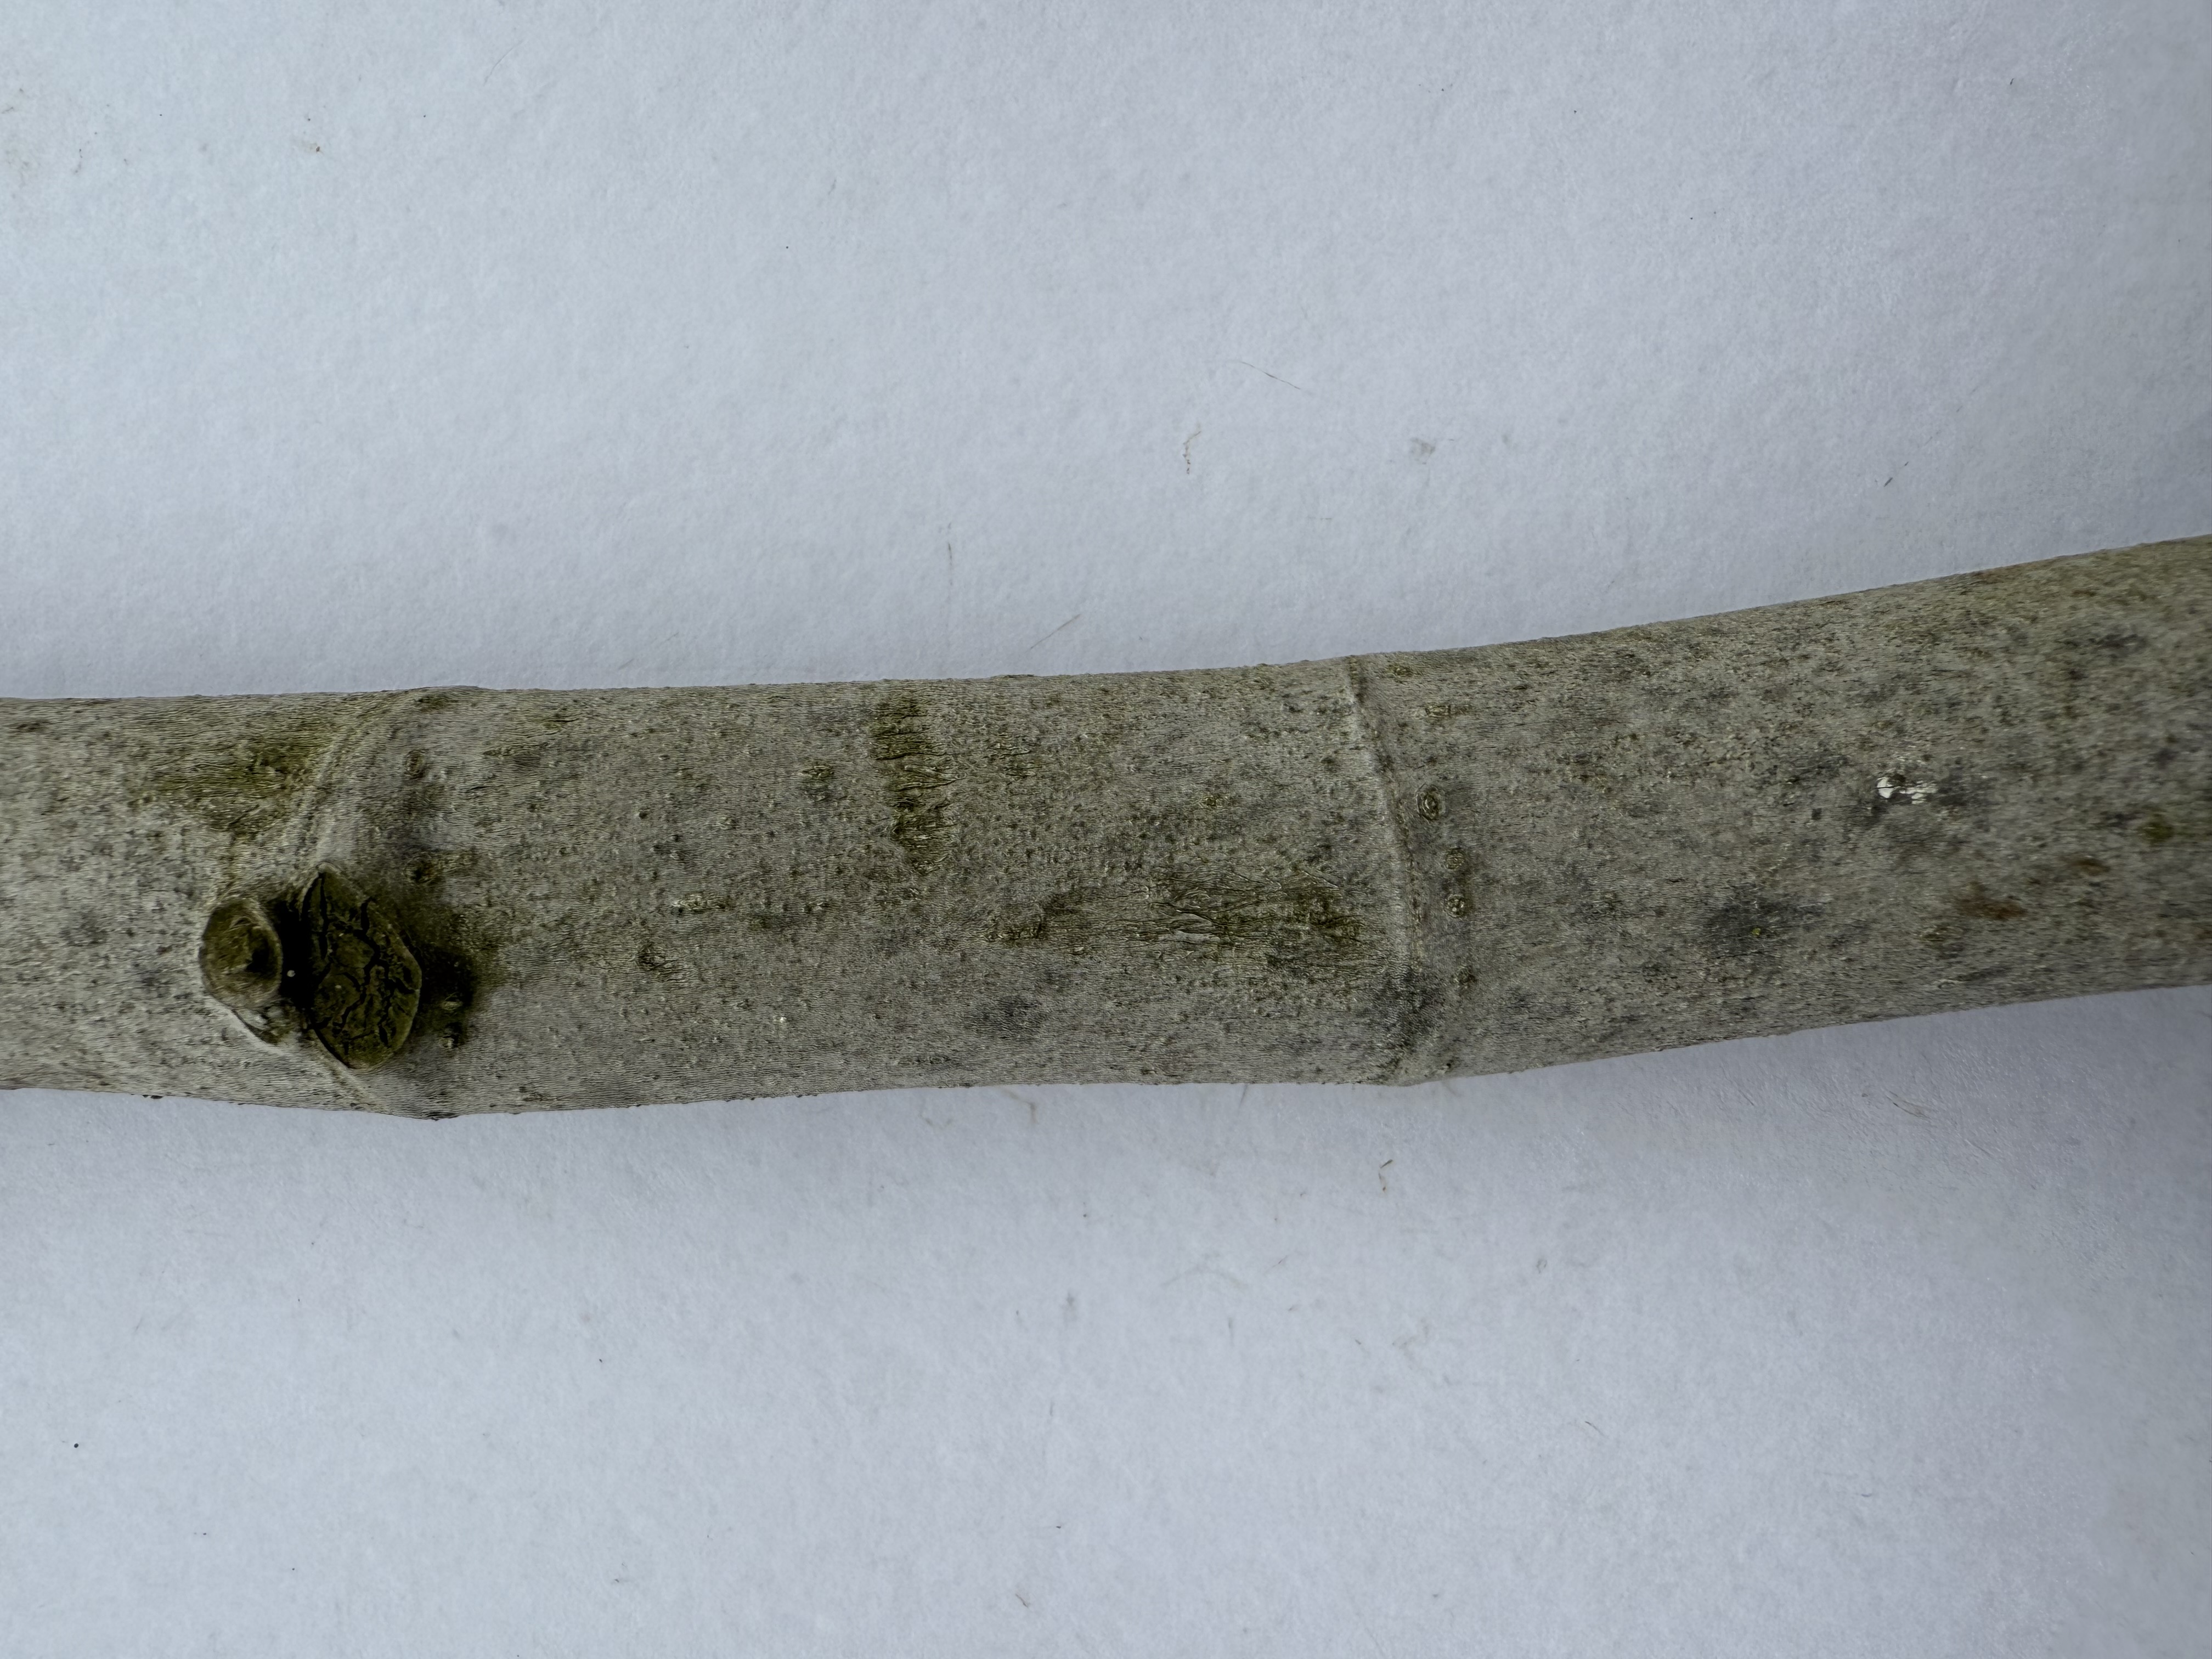
Variety: Black Fig